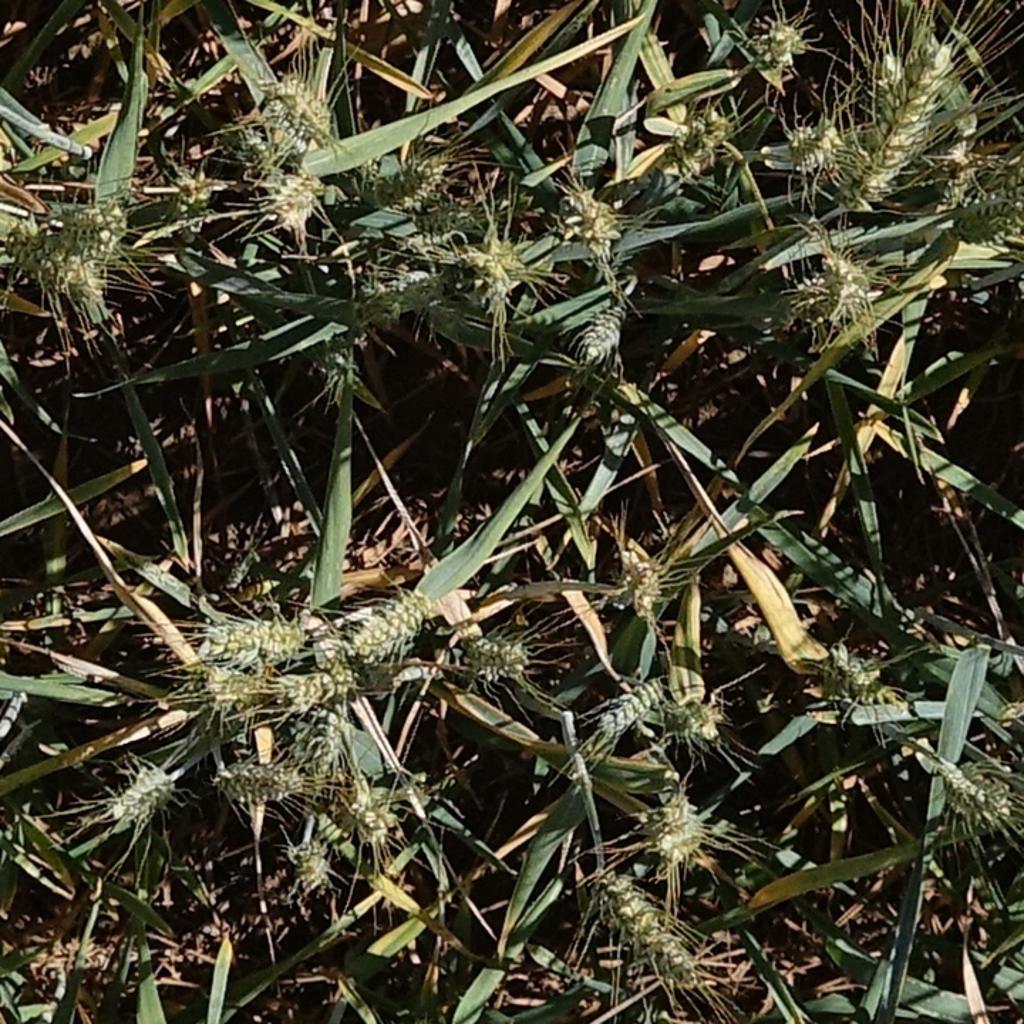
Country: France
Location: Gréoux
Wheat development stage: Filling